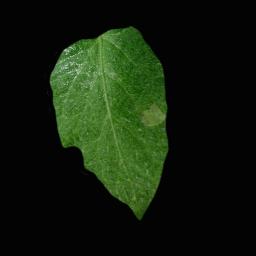
Label: Tomato___Late_blight